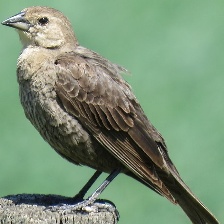
Species: BROWN HEADED COWBIRD
Scientific name: MOLOTHRUS ATER